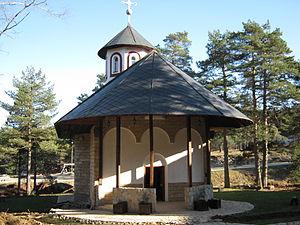
Divčibare est une ville de Serbie située sur le territoire de la Ville de Valjevo, district de Kolubara. Au recensement de 2011, elle comptait 134 habitants.
L'éparchie de Valjevo est une circonscription de l'Église orthodoxe serbe. Elle a son siège à Valjevo et, en 2016, elle a à sa tête l'évêque Milutin.